Taylor Swift: The Eras Tour

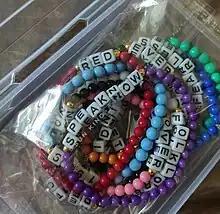
A number of fans made friendship bracelets and shared them at the screenings of "Taylor Swift: The Eras Tour—"a reference to the lyrics in Swift's 2022 song "You're on Your Own, Kid".

On the film's structure, Savannah Walsh of "Vanity Fair" highlighted that the film eschewed five songs and shortened the transitions between songs "to shave the 3-hour-and-15-minute concert into a still-supersized 2 hours and 45 minutes." The Associated Press' Maria Sherman and "The Guardian"'s Adriana Horton agreed that the film highlights the details potentially "missed" in a stadium; Sherman called it a near replica of the concert with limited edits and "stage banter", while Horton felt that the "meticulous" camerawork directed by Wrench aptly featured the dancers, backing vocalists, and band, who are often "overshadowed" by Swift during live shows. Cindy White of "The A.V. Club" liked how the concert is concise in the film to allow a seamless "flow" between songs and appreciated the "expertly mixed" sound—the crowd noise diminished to focus on Swift's "energetic" vocals.